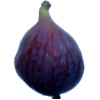
Label: Fig 1